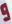
Number: 9